Grapevine Mills

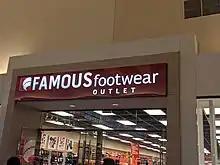
Famous Footwear Outlet

In 2012, the city of Grapevine approved $14 million for renovations of the mall. The mall's new look was based on the newly renovated Opry Mills mall in Nashville. Renovations began were completed in 2016. New stores were added, such as Michael Kors, Under Armour, Coach, and H&M.